Darren McFadden

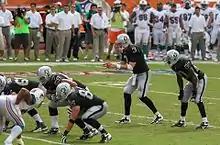
McFadden (far right) in 2012

In the Raiders' season opener against the Denver Broncos in Week 1, McFadden rushed for 150 yards on 22 carries. McFadden's 150 yards was the most ever for a Raiders running back in a season opener. The Raiders won the game 23–20. Against the Buffalo Bills in Week 2, McFadden was held to 72 yards with a rushing touchdown on 20 carries, a 3.6 average. However, McFadden found other ways to help the Raiders. He caught seven passes for 71 yards and scored a receiving touchdown. However, the Raiders lost the game 38–35. Against the New York Jets in Week 3, McFadden rushed for 171 yards, a new career high, on 19 carries to help the Raiders win 34–24. In the process, McFadden scored two rushing touchdowns. McFadden became the third running back to rush for 100 or more yards against the Jets in the Rex Ryan era. McFadden's performance earned him FedEx Ground NFL Player of the Week and AFC Offensive Player of the Week. Against the Cleveland Browns in week 6, McFadden rushed for 91 yards on 20 carries, a 4.6 average, and a rushing touchdown in the 24–17 victory.